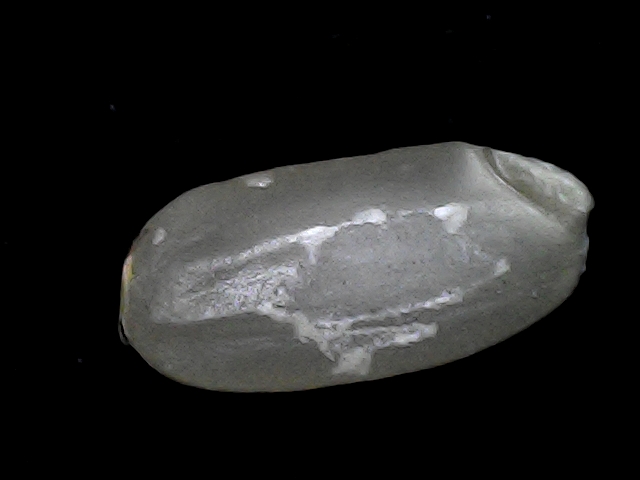
Rice variety: BD52